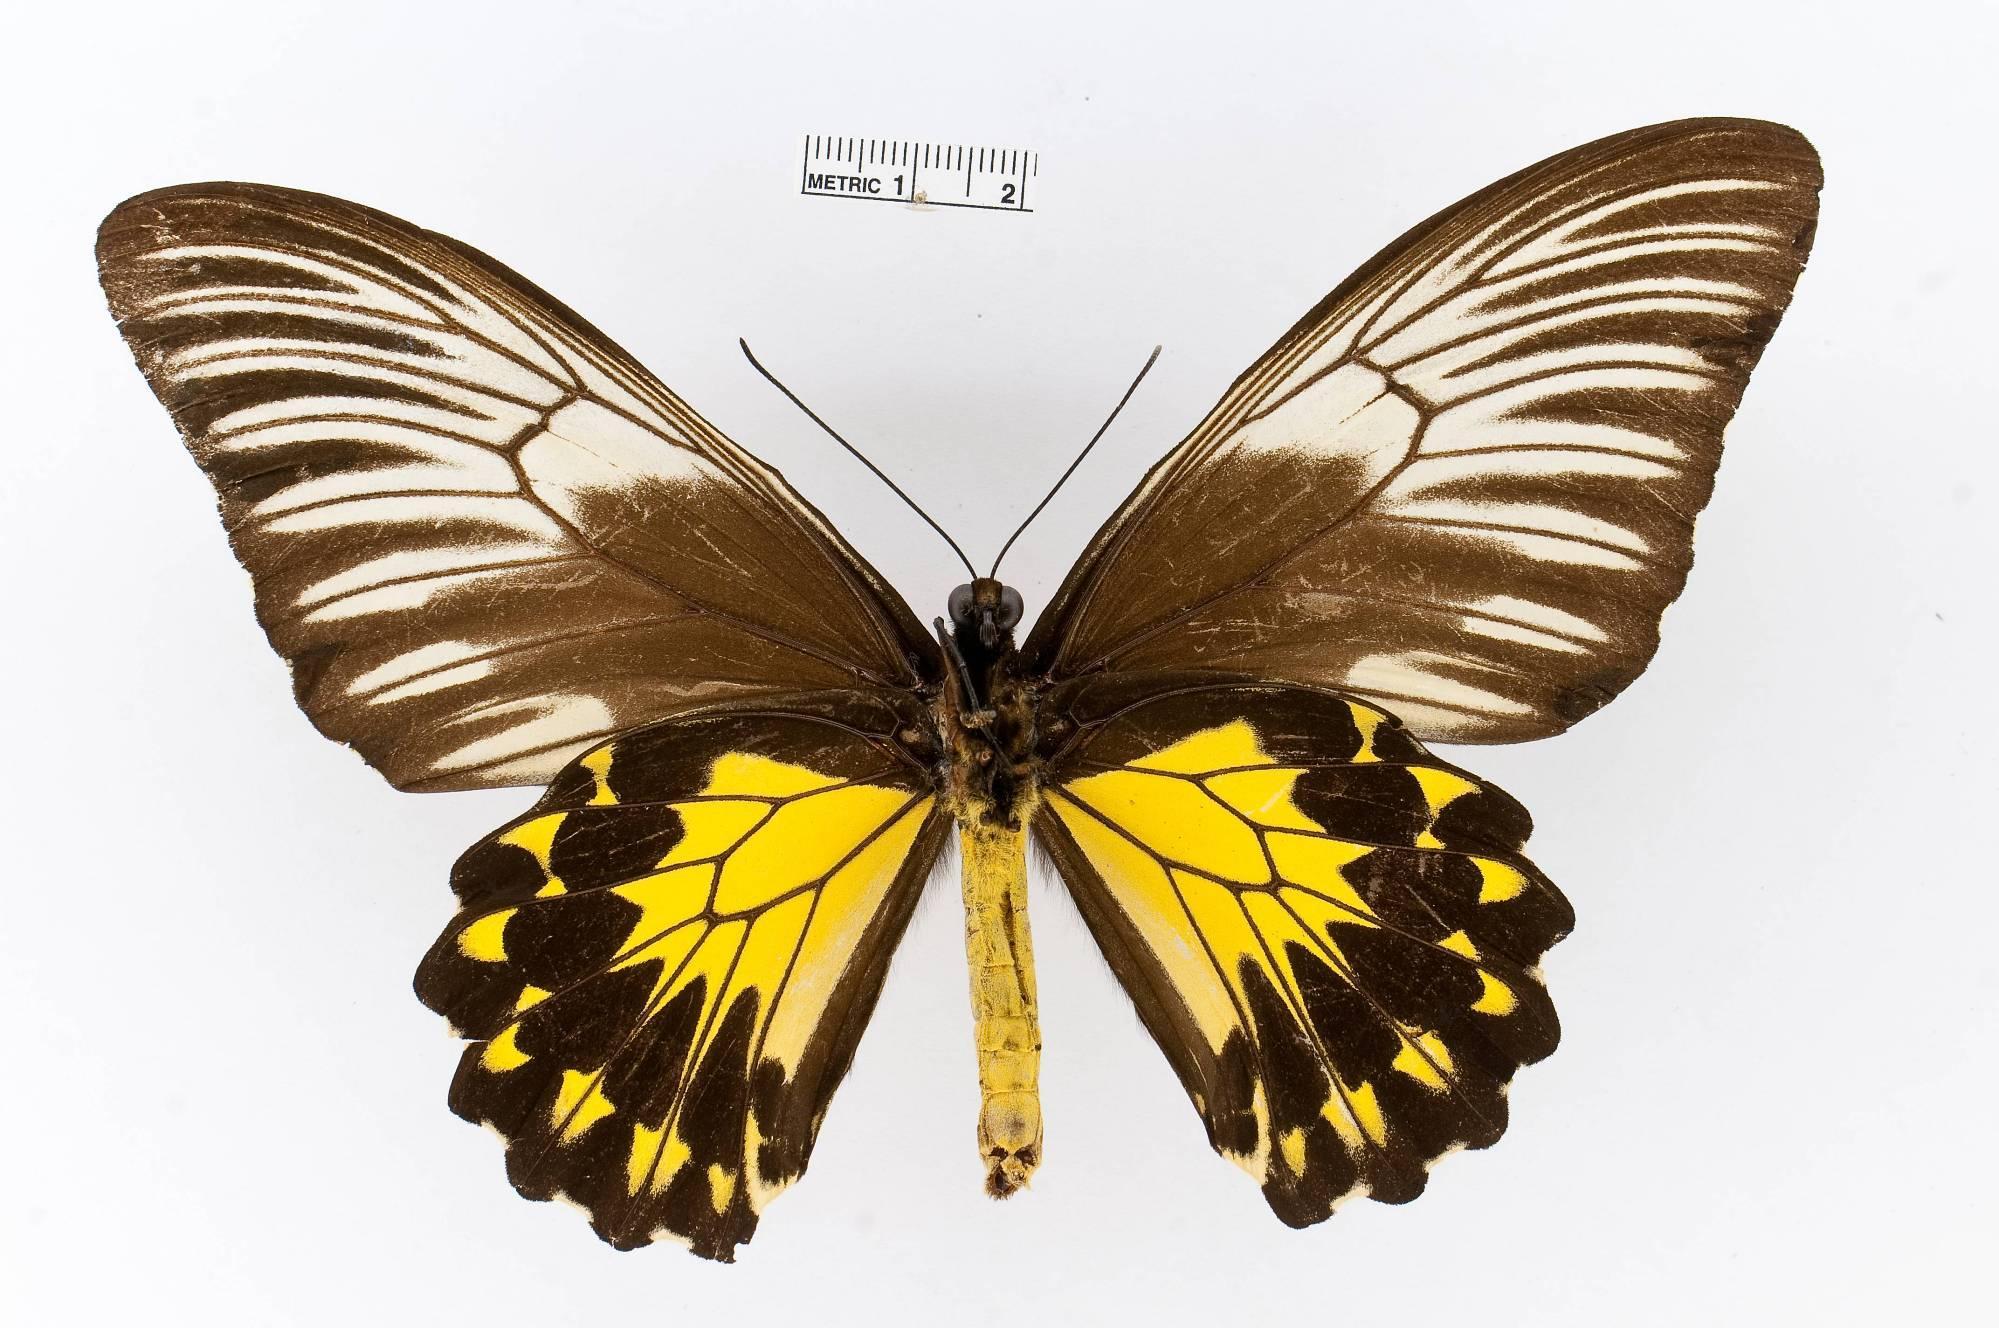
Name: Troides amphrysus
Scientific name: Troides amphrysus
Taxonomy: Animalia, Arthropoda, Insecta, Lepidoptera, Papilionidae, Papilioninae
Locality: [Not Stated] Borneo, [Not Stated]
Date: [Not Stated]